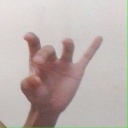
अक्षर: ओ